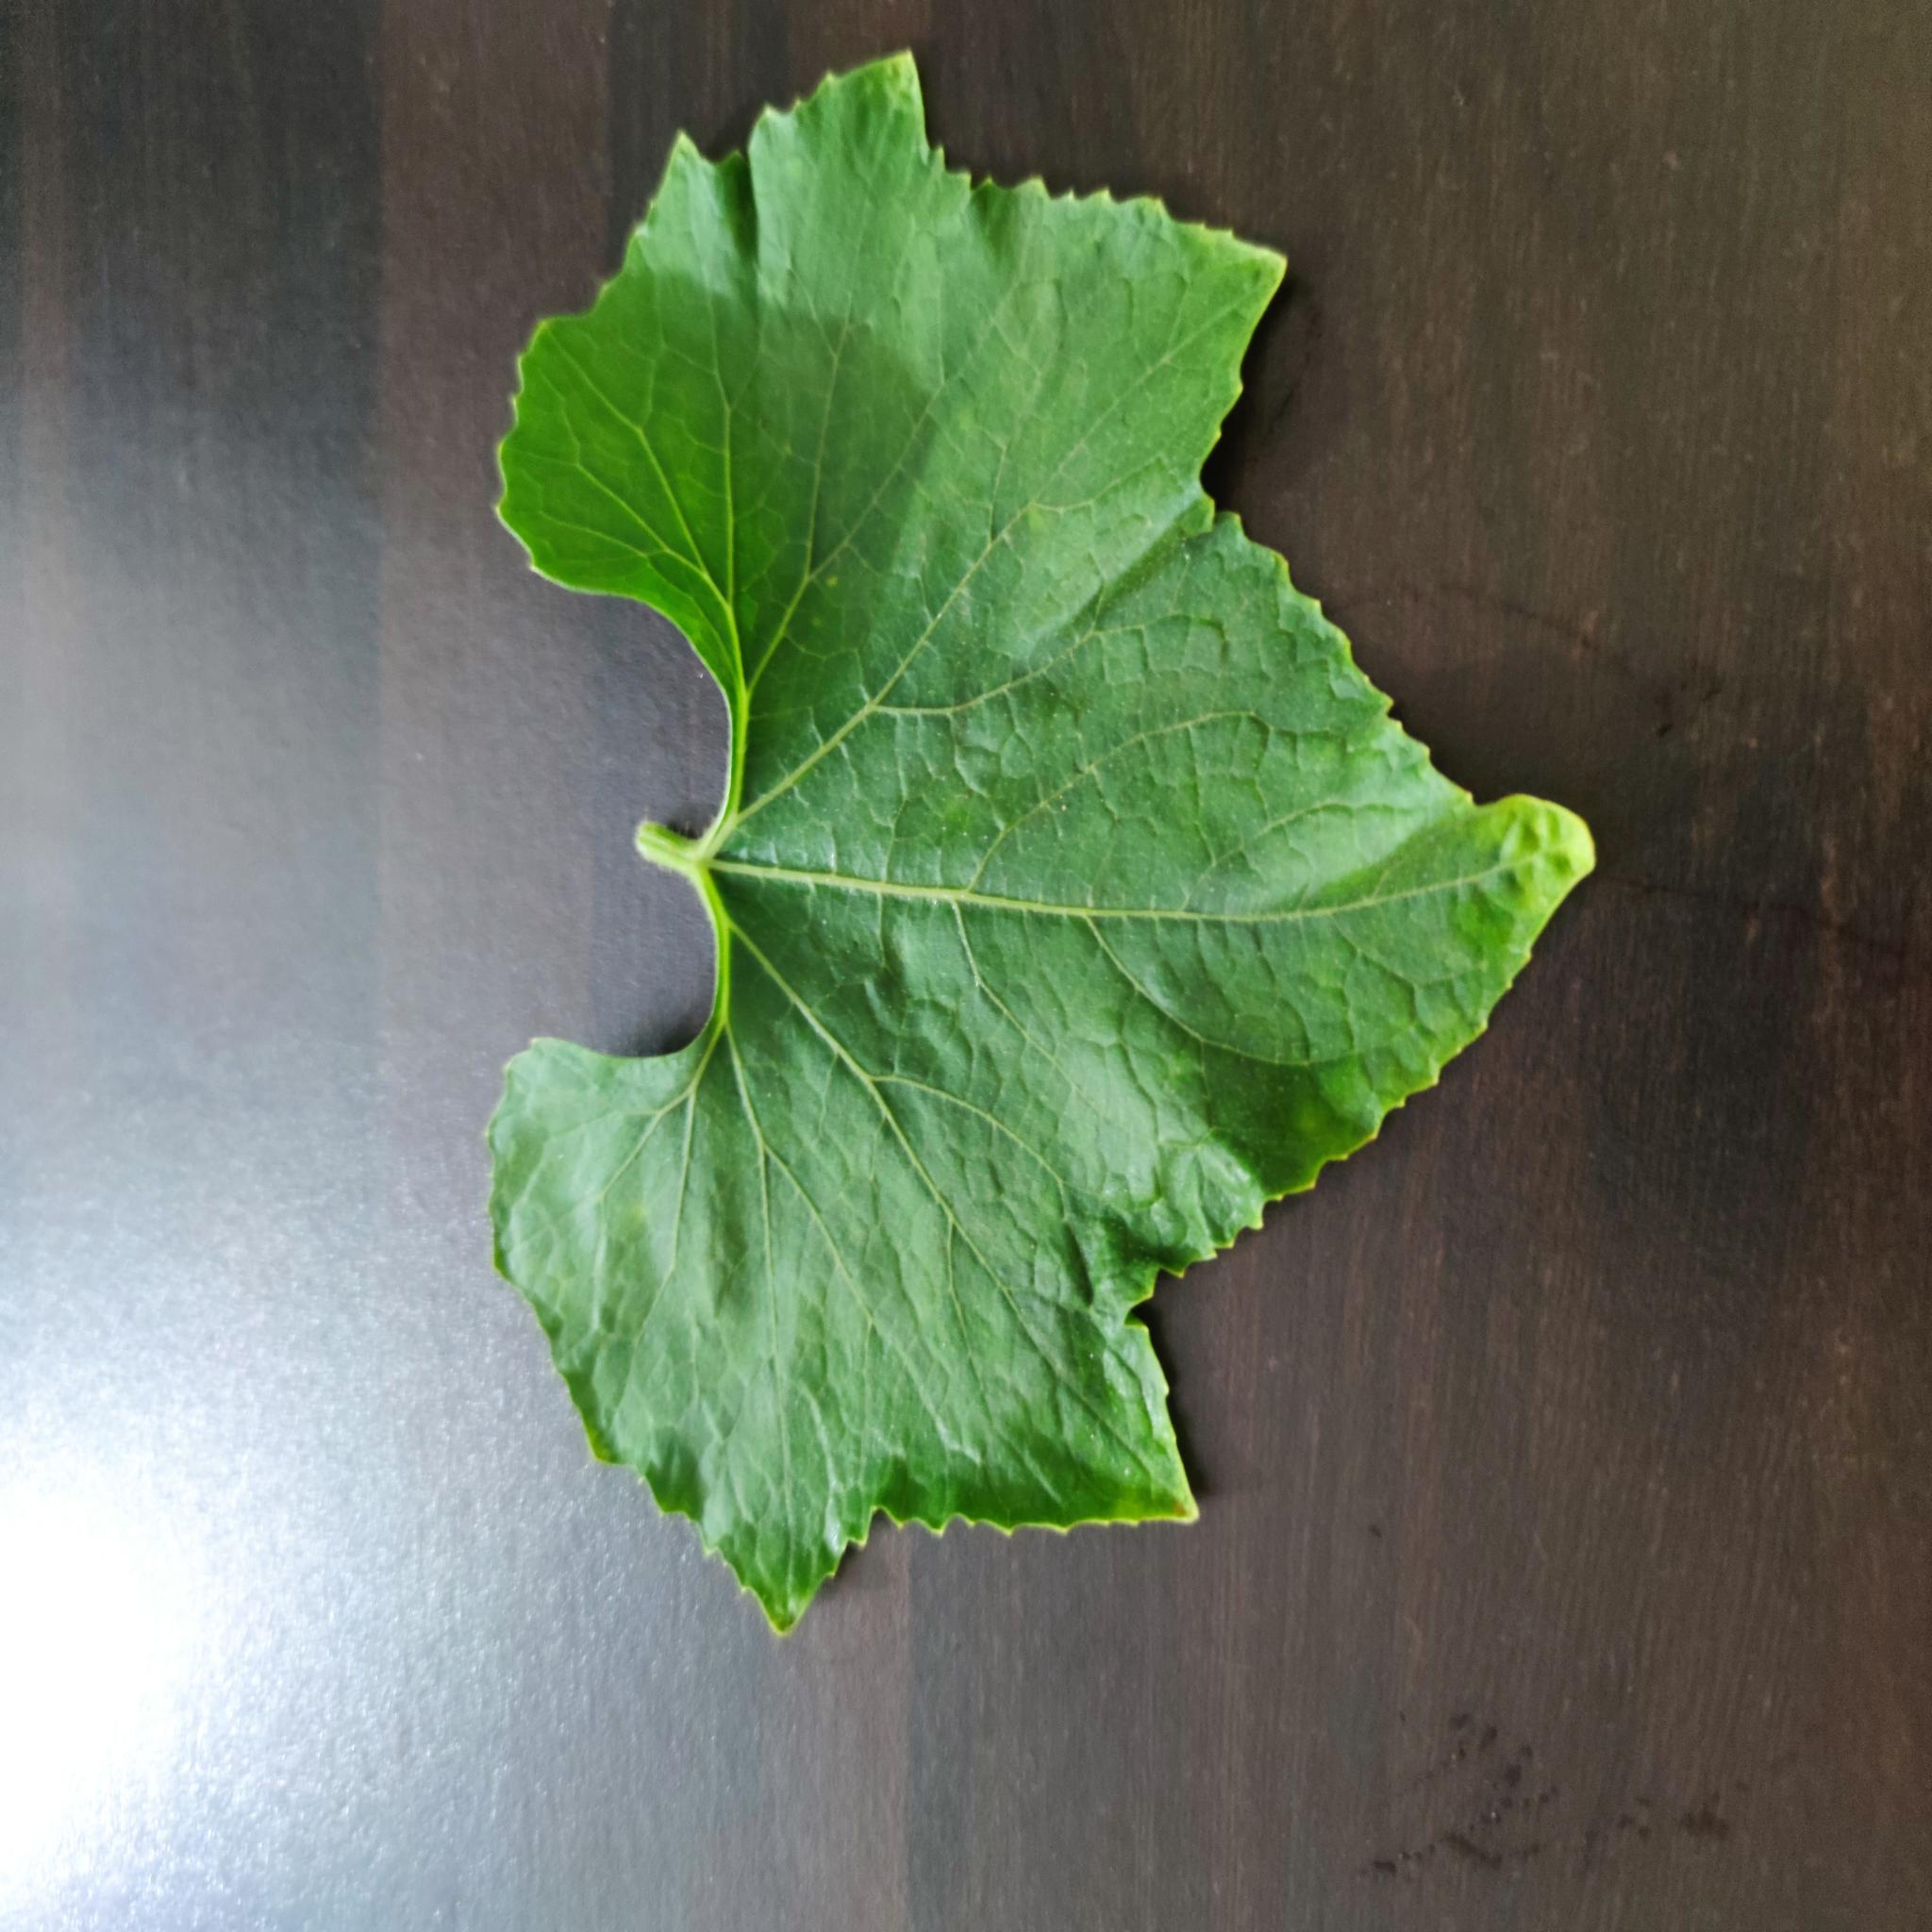
Label: Healthy